Kat Dahlia

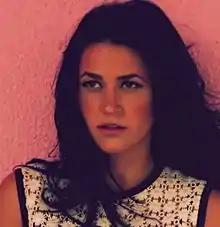
Kat Dahlia poses for "Complex" in 2014

Katriana Sandra Huguet (born July 29, 1990), better known by her stage name Kat Dahlia (formerly Kat Hue), is an American recording artist. Born and raised in Miami, Florida, Dahlia is a singer, songwriter, fashion icon and rapper, known for her "razor sharp" lyrics and her "unique, aggressive flow". She released her debut single "Gangsta", in March 2013, to rave reviews. Dahlia released her debut studio album "My Garden", in January 2015, with Vested in Culture and Epic Records, the latter of which she secured a recording contract with in 2012. In 2013, Dahlia ranked number eight on "Billboard"'s "Next Big Sound".